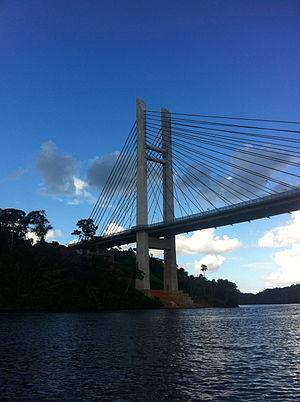
pont terminé en aout 2011
L'Oyapock, anciennement Wiapoco, en néerlandais et en portugais Oiapoque, est un fleuve qui marque la frontière entre le Brésil et la France en Guyane depuis 1713 avec la signature du traité d'Utrecht. Cependant, cette frontière n'est reconnue par la France qu'après un arbitrage international en 1900 ; la France estimait en effet que la Guyane française s'étendait jusqu'au Rio Araguari.
Les relations entre le Brésil et la France sont des relations internationales s'exerçant entre un État d'Amérique du Sud, la République du Brésil, et un autre principalement européen, la République française. Elles sont structurées par deux ambassades, l'ambassade du Brésil en France et l'ambassade de France au Brésil. Les deux pays partagent une frontière terrestre de 730,4 kilomètres.
Les départements et régions d'outre-mer sont des collectivités territoriales françaises soumises au régime juridique d'« assimilation législative » tel que défini par l'article 73 de la Constitution de la Cinquième République.